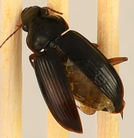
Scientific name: Harpalus pensylvanicus
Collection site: North Sterling NEON (STER), plot STER_032